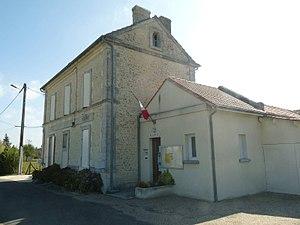
mairie de Curac (16), France
Curac est une commune du Sud-Ouest de la France située dans le département de la Charente.